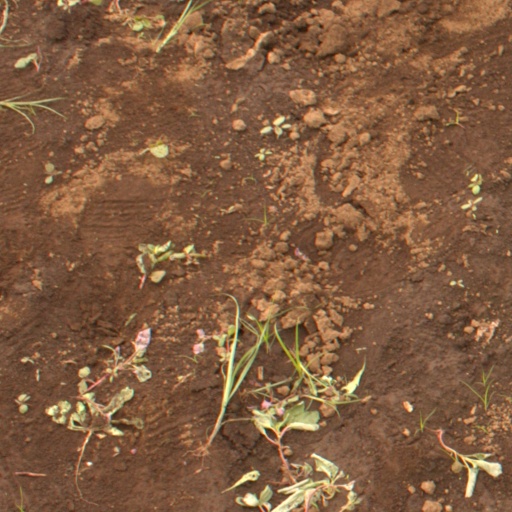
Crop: soybean